Konstantin Lepyokhin

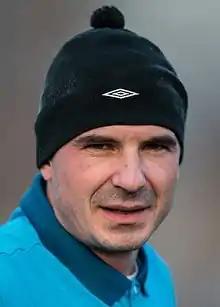
Konstantin Lepyokhin in 2014

Konstantin Petrovich Lepyokhin (born 2 October 1975) is a Russian professional football coach and a former player. He works as an administrator with FC Druzhba Maykop.